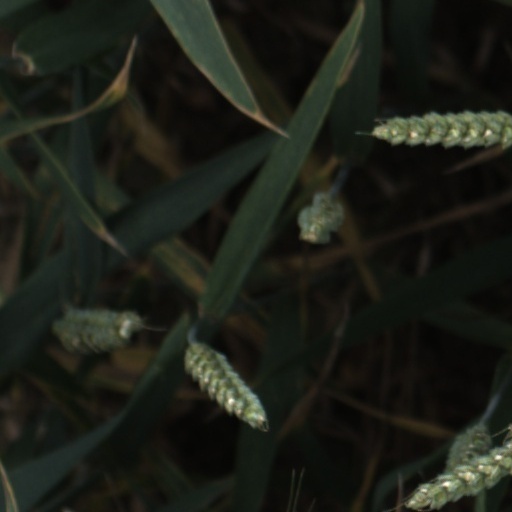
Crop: wheat